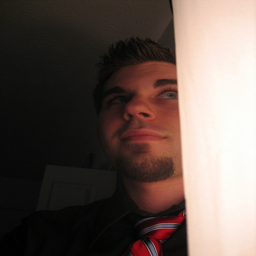
a male in a goatee and a red tie
Man with black suit and red striped necktie in a darkened room.
A man with goatee and tie standing in doorway.
A man with spiky hair wearing a tie is looking at the ceiling.
A young teenager with a goatee looking up in a darkened area.